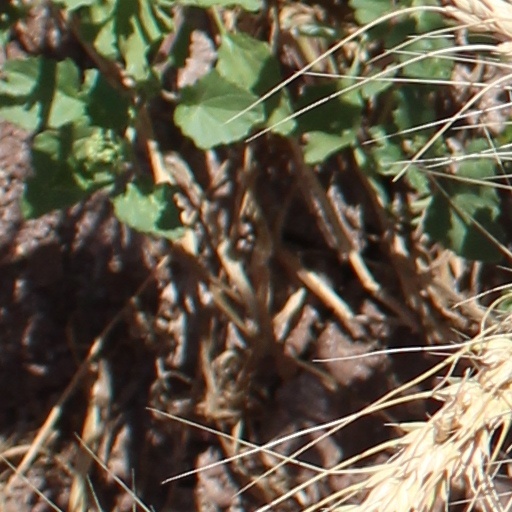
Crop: wheat